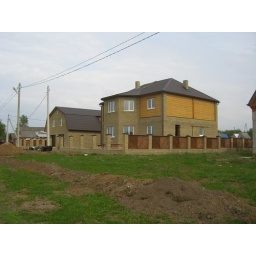
dad's drind is building a dacha in Zarais near dad's house